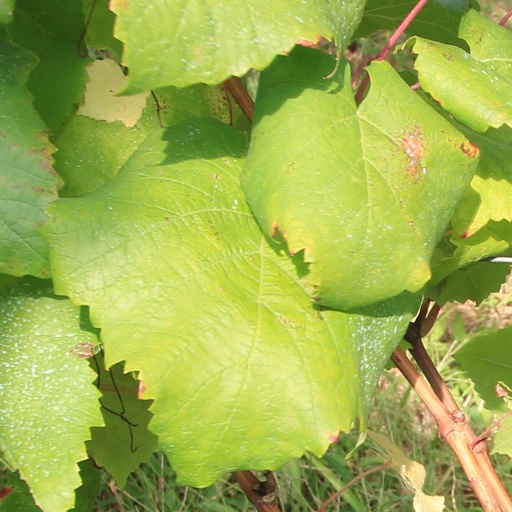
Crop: grape